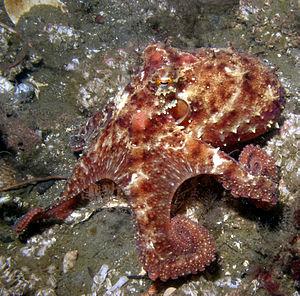
Octopus est un genre de mollusques de l'ordre des octopodes.
Octopus rubescens est une espèce d'octopodes de la famille des Octopodidae.